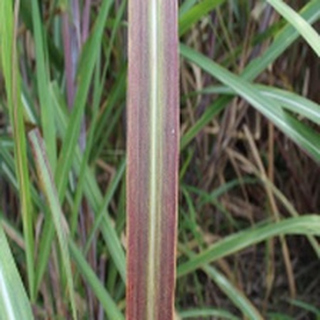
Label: sugarcane_bacterial_blight